Tel Mond

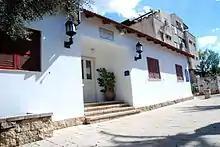
Beit HaLord Museum

The home of Lord Melchett has been turned into a museum, named "House of the Lord". The museum documents the history of Tel Mond. The museum has a statue of Lord Melchett, designed by Batya Lishansky, located outside the house.